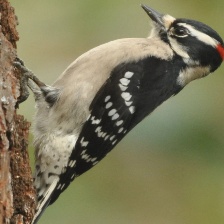
Species: DOWNY WOODPECKER
Scientific name: PICOIDES PUBESCENS